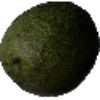
Label: Avocado 1